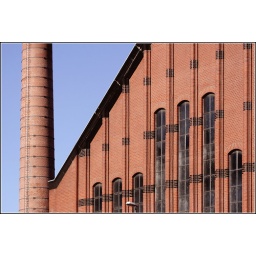
Old factory building in Cologne in an excellent condition, which still seems to be a running factory.